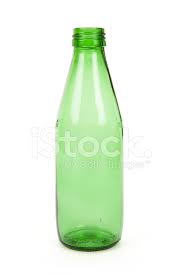
Label: glass